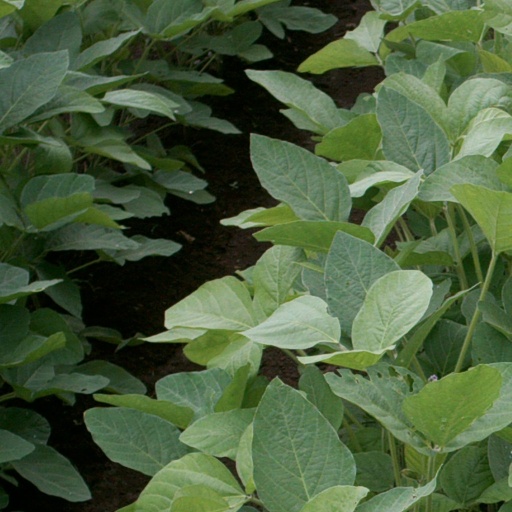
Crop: soybean